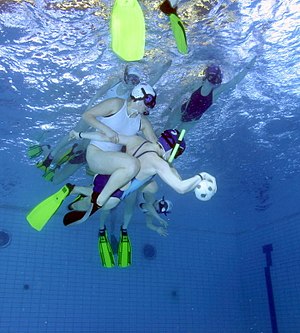
Undervandsrugby
Undervandsrugbykamp i Norge
Undervandsrugby foregår i den dybe ende af svømmebassiner. Udøverne har badebukser/badedragt, maske, snorkel og svømmefødder på under hele kampen. Til beskyttelse af trommehinden anvendes samme hætter som til vandpolo.